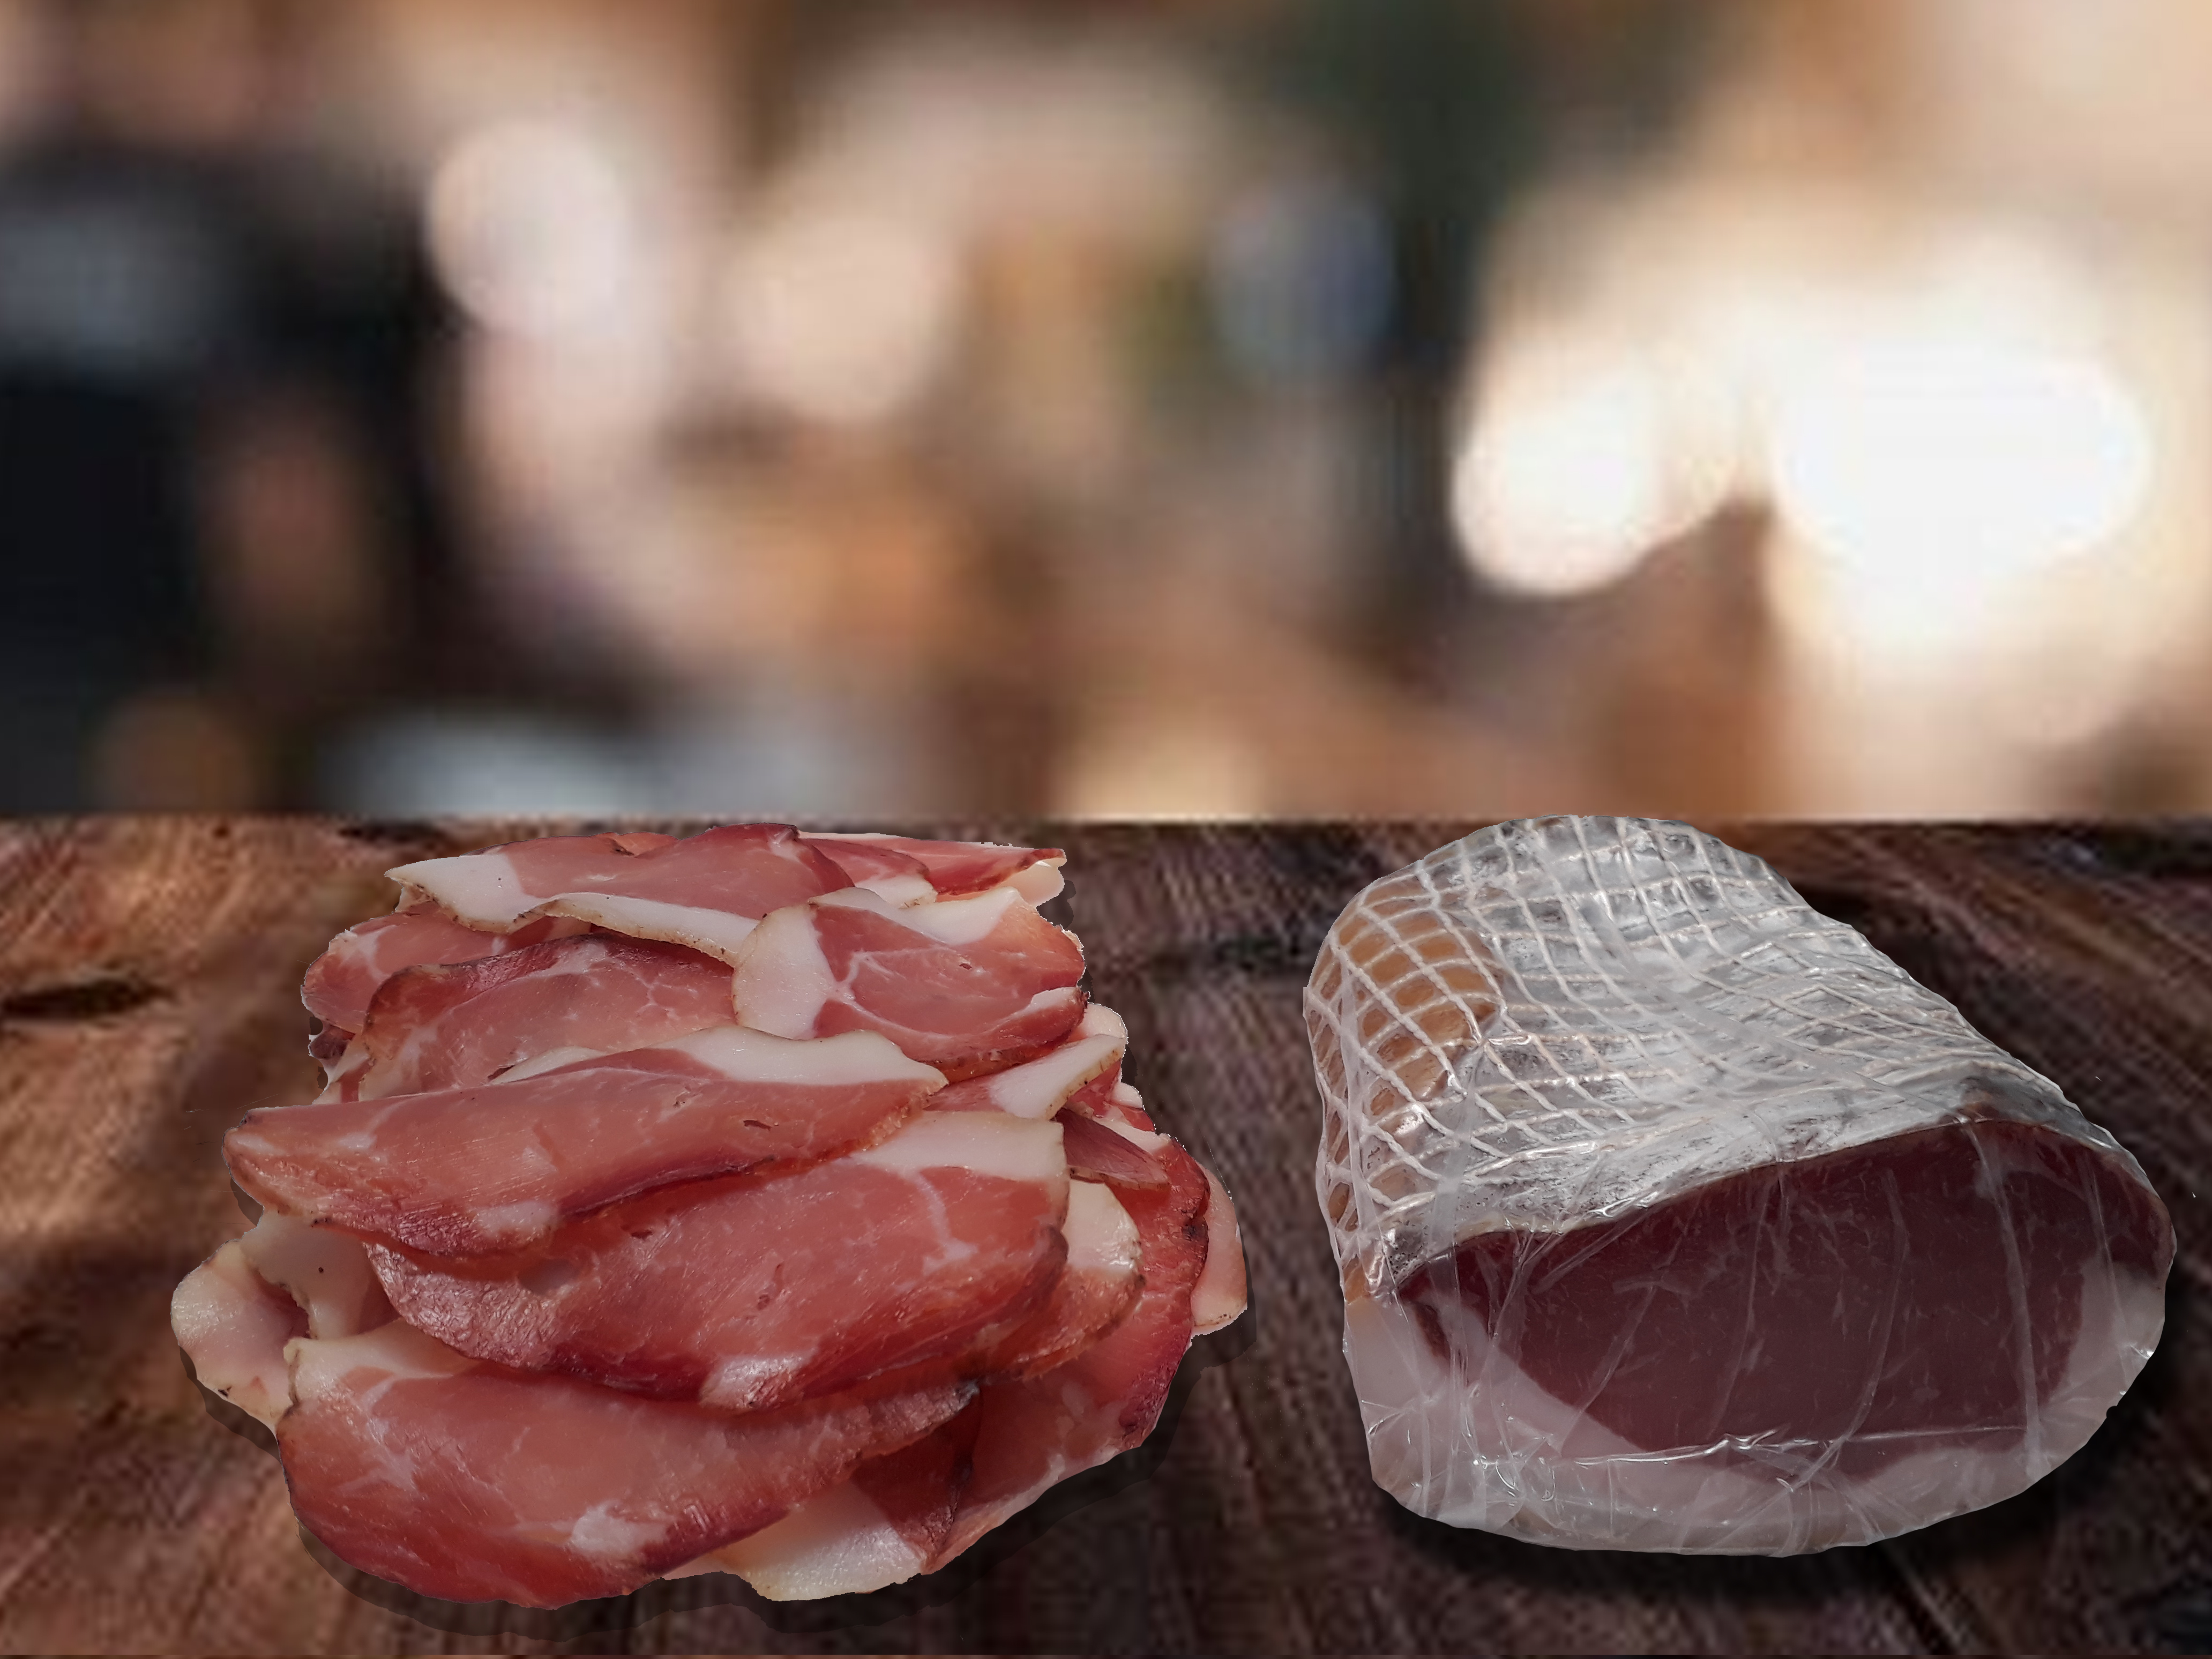
natural, food, ingredient, recipe, animal product, bayonne ham, cold cut, beef, pork, red meat, tableware, veal, cooking, dish, cuisine, meat, animal fat, jamon, capicola, comfort food, produce, prosciutto, yakiniku, salt cured meat, peach, delicacy, seafood, Tyrolean speck, charcuterie, flesh, back bacon, la carte food, salmon, sashimi, fish slice, Ostrich meat, venison, japanese cuisine, horumonyaki, jam n serrano, crudo, vegetable, italian food, fish